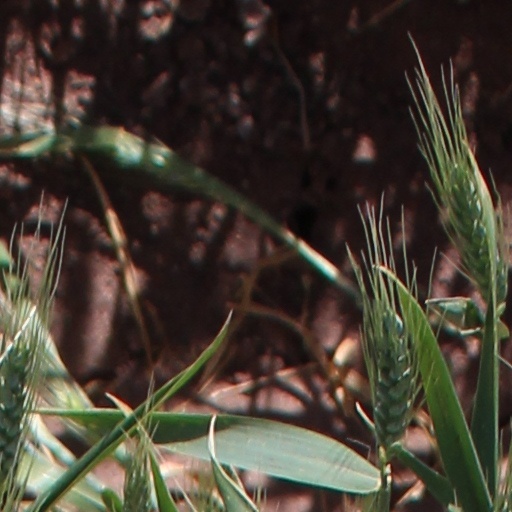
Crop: wheat